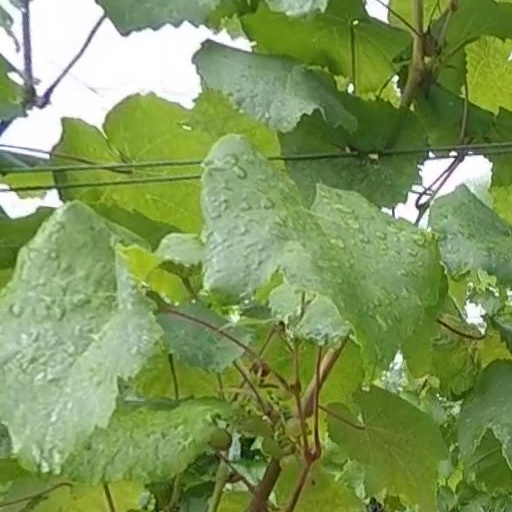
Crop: grape